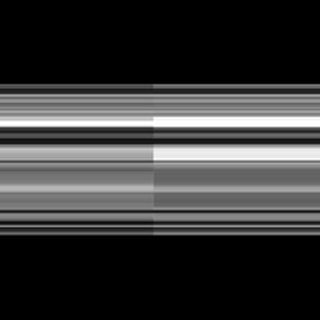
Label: sugarcane_red_rot